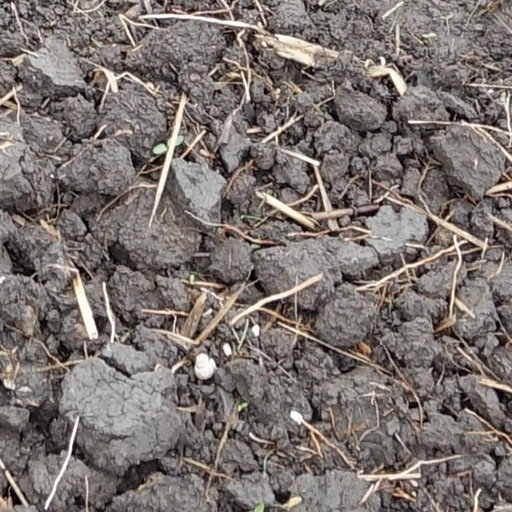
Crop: wheat